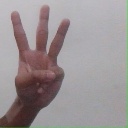
अक्षर: व